Kan'in-no-miya

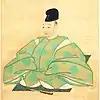
prince Sukehito, father of Emperor Kōkaku.

The was the youngest of the four shinnōke, branches of the Imperial Family of Japan which were eligible to succeed to the Chrysanthemum Throne in the event that the main line should die out. It was founded by Prince Naohito, the son of Emperor Higashiyama.